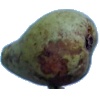
Label: pear_stone